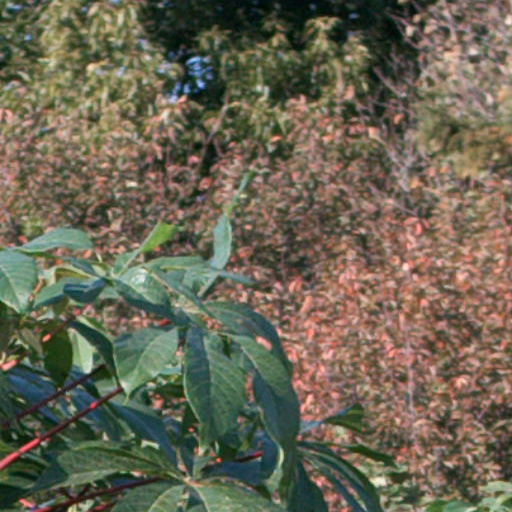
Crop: cassava